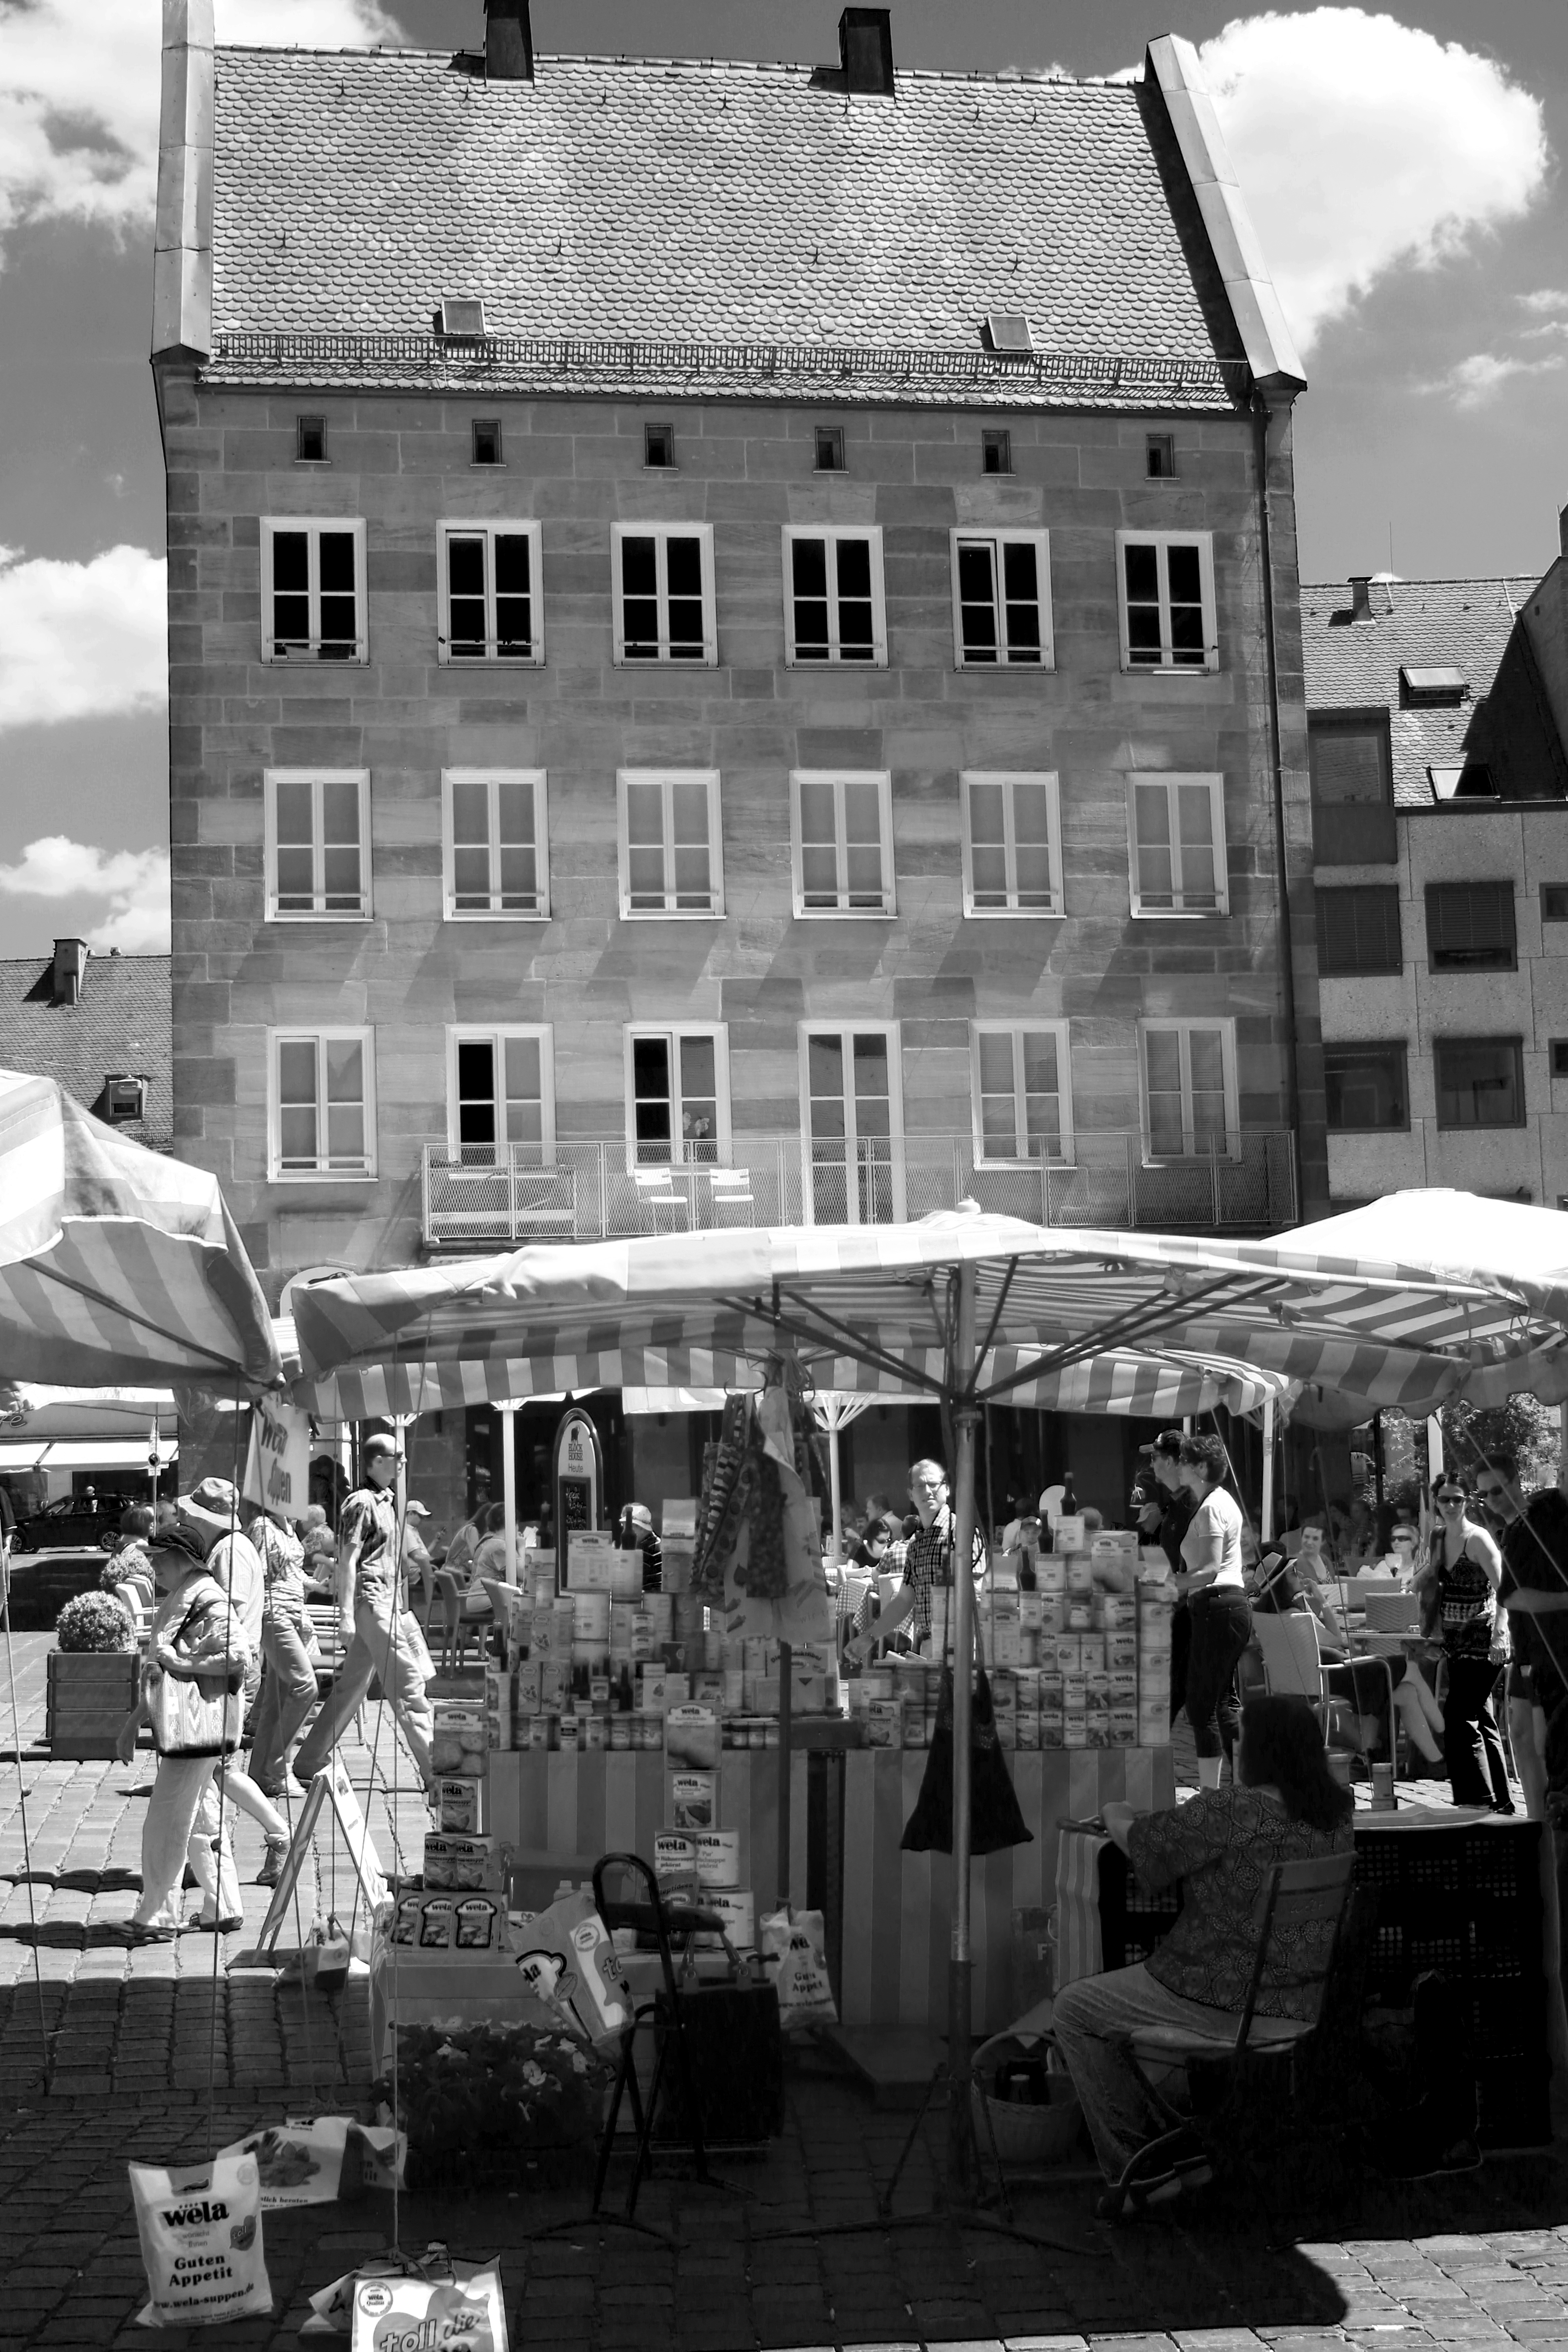
black and white, road, white, street, town, city, cityscape, downtown, black, monochrome, bw, blackandwhite, blackwhite, markt, infrastructure, photograph, germany, alemania, allemagne, sw, schwarzweiss, history, bayern, bavaria, schwarzweis, germania, schwarzweissfotografie, schwarzweisfotografie, franconia, franken, marktplatz, farmersmarket, wochenmarkt, nuremberg, nrnberg, countrymarket, urban area, monochrome photography, human settlement